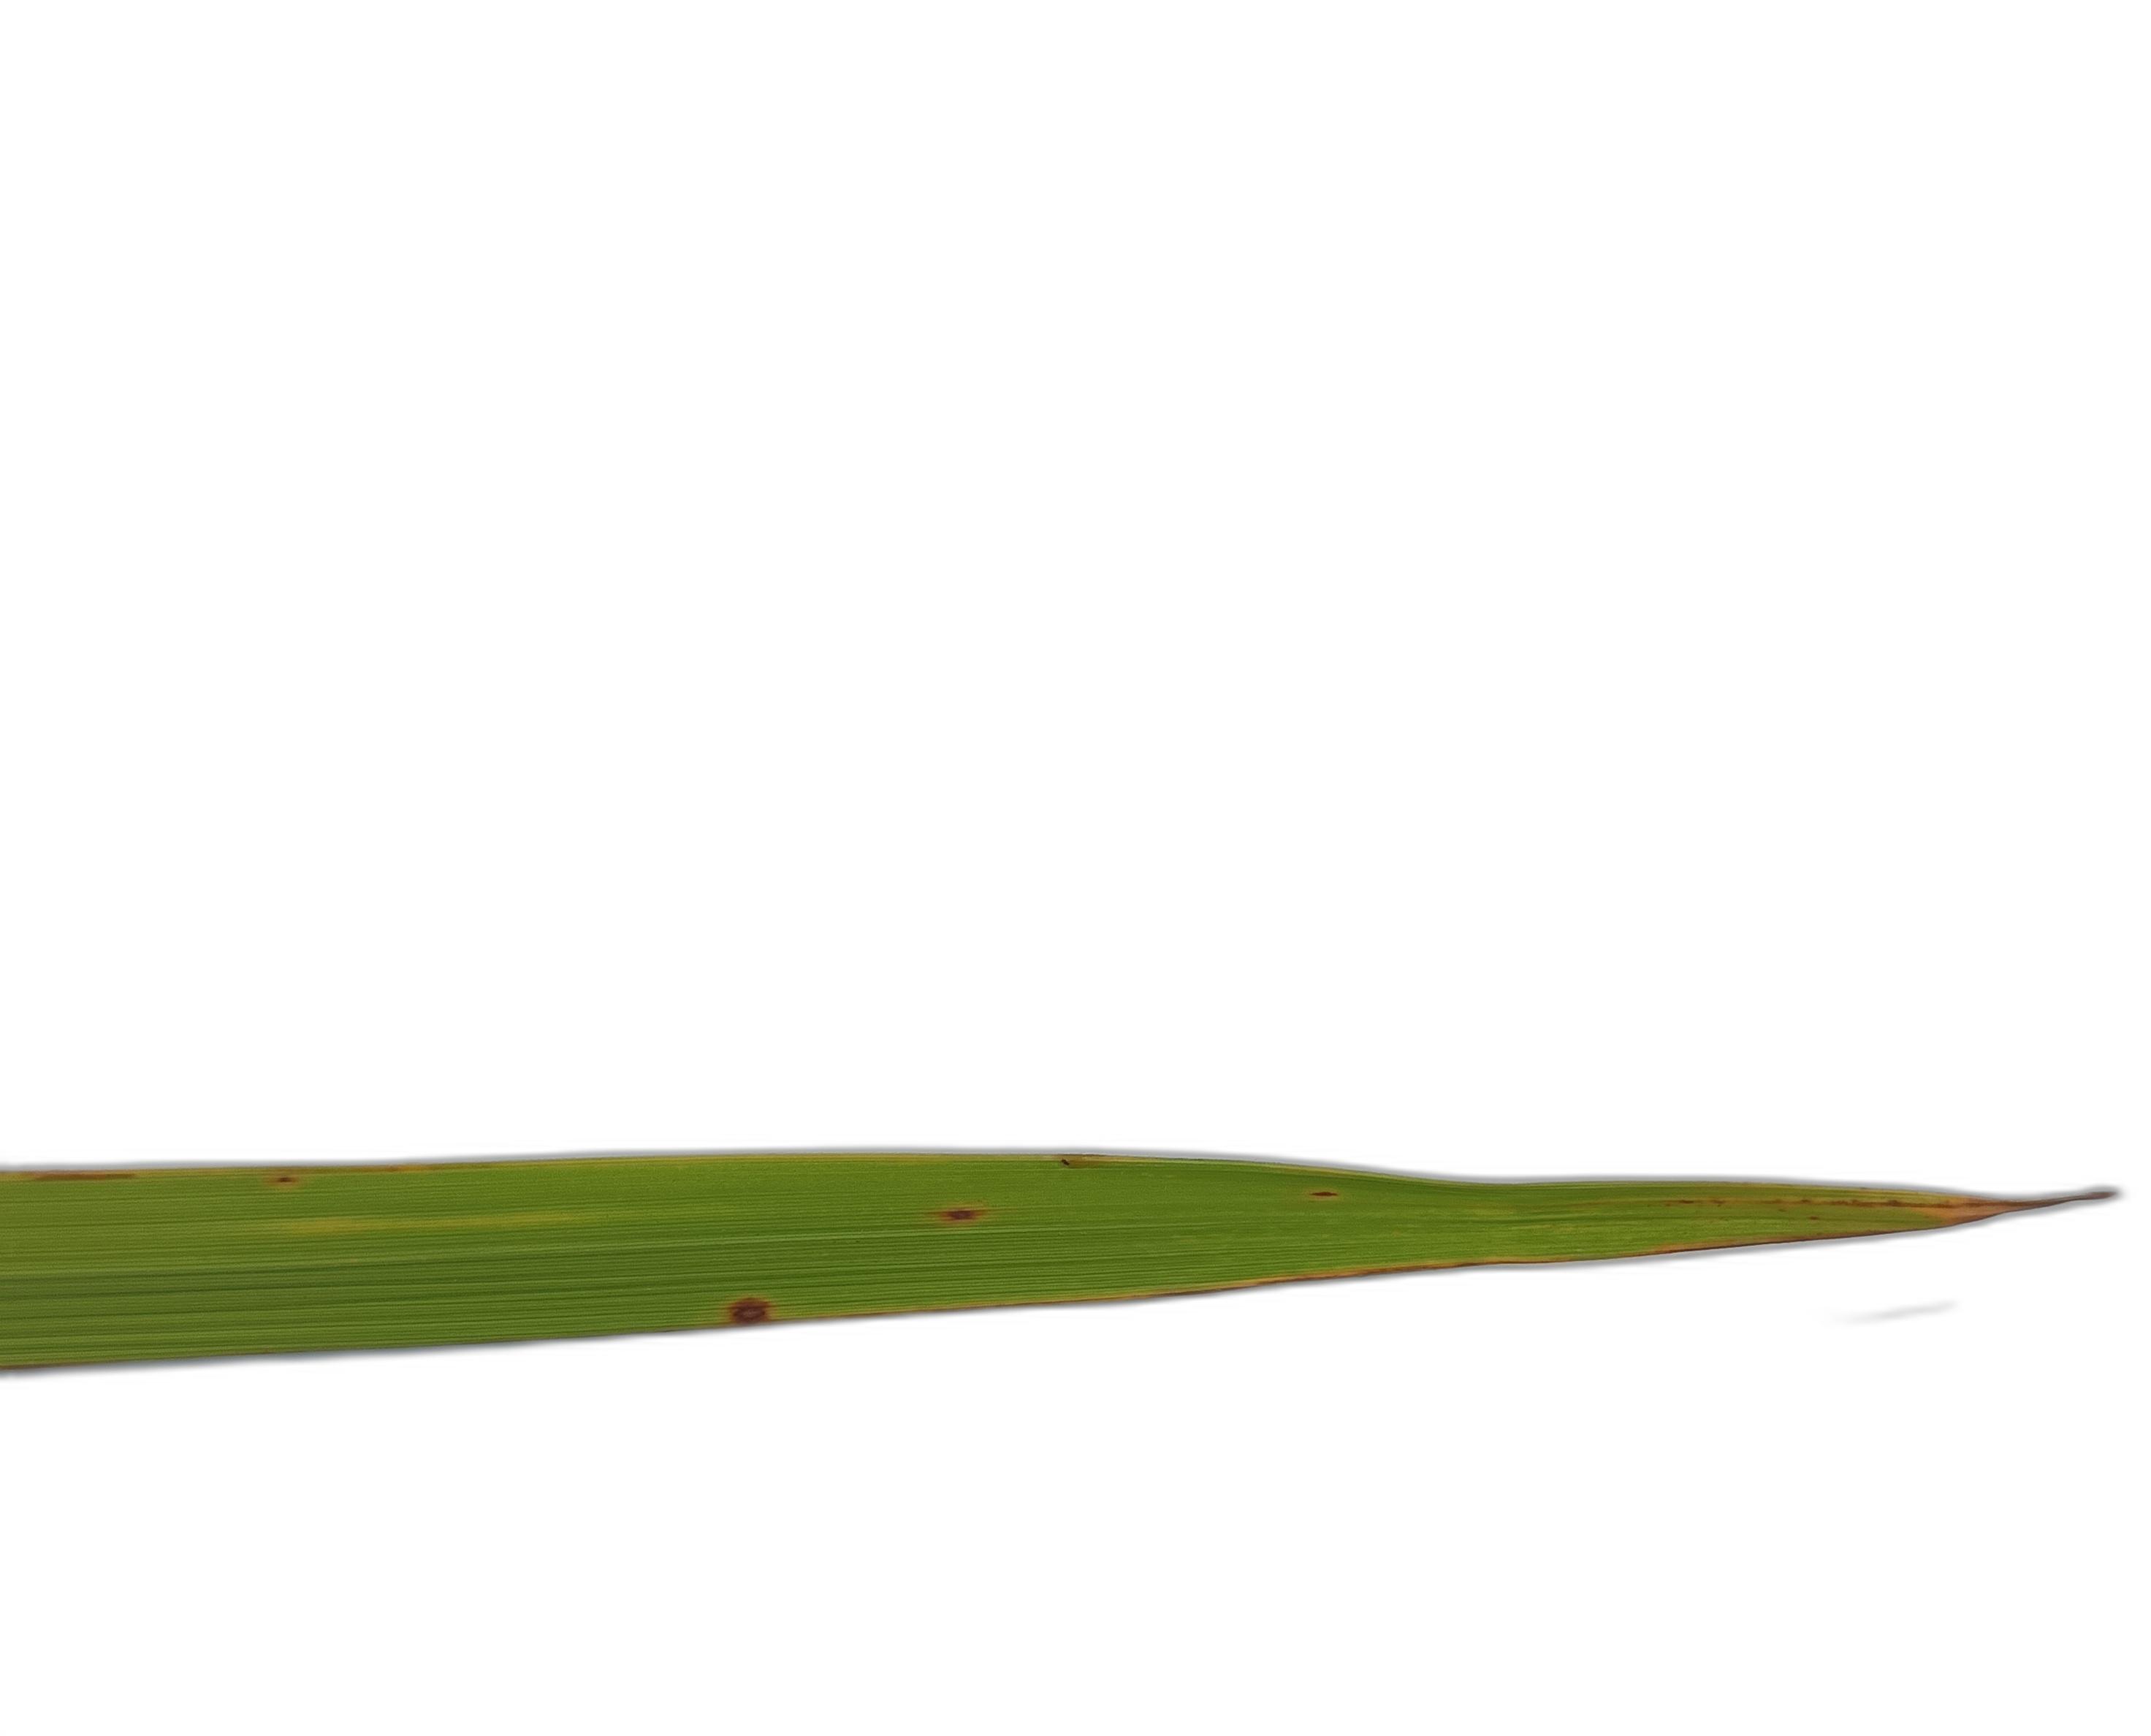
Label: Rice Blast